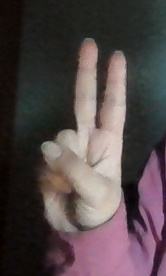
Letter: taa